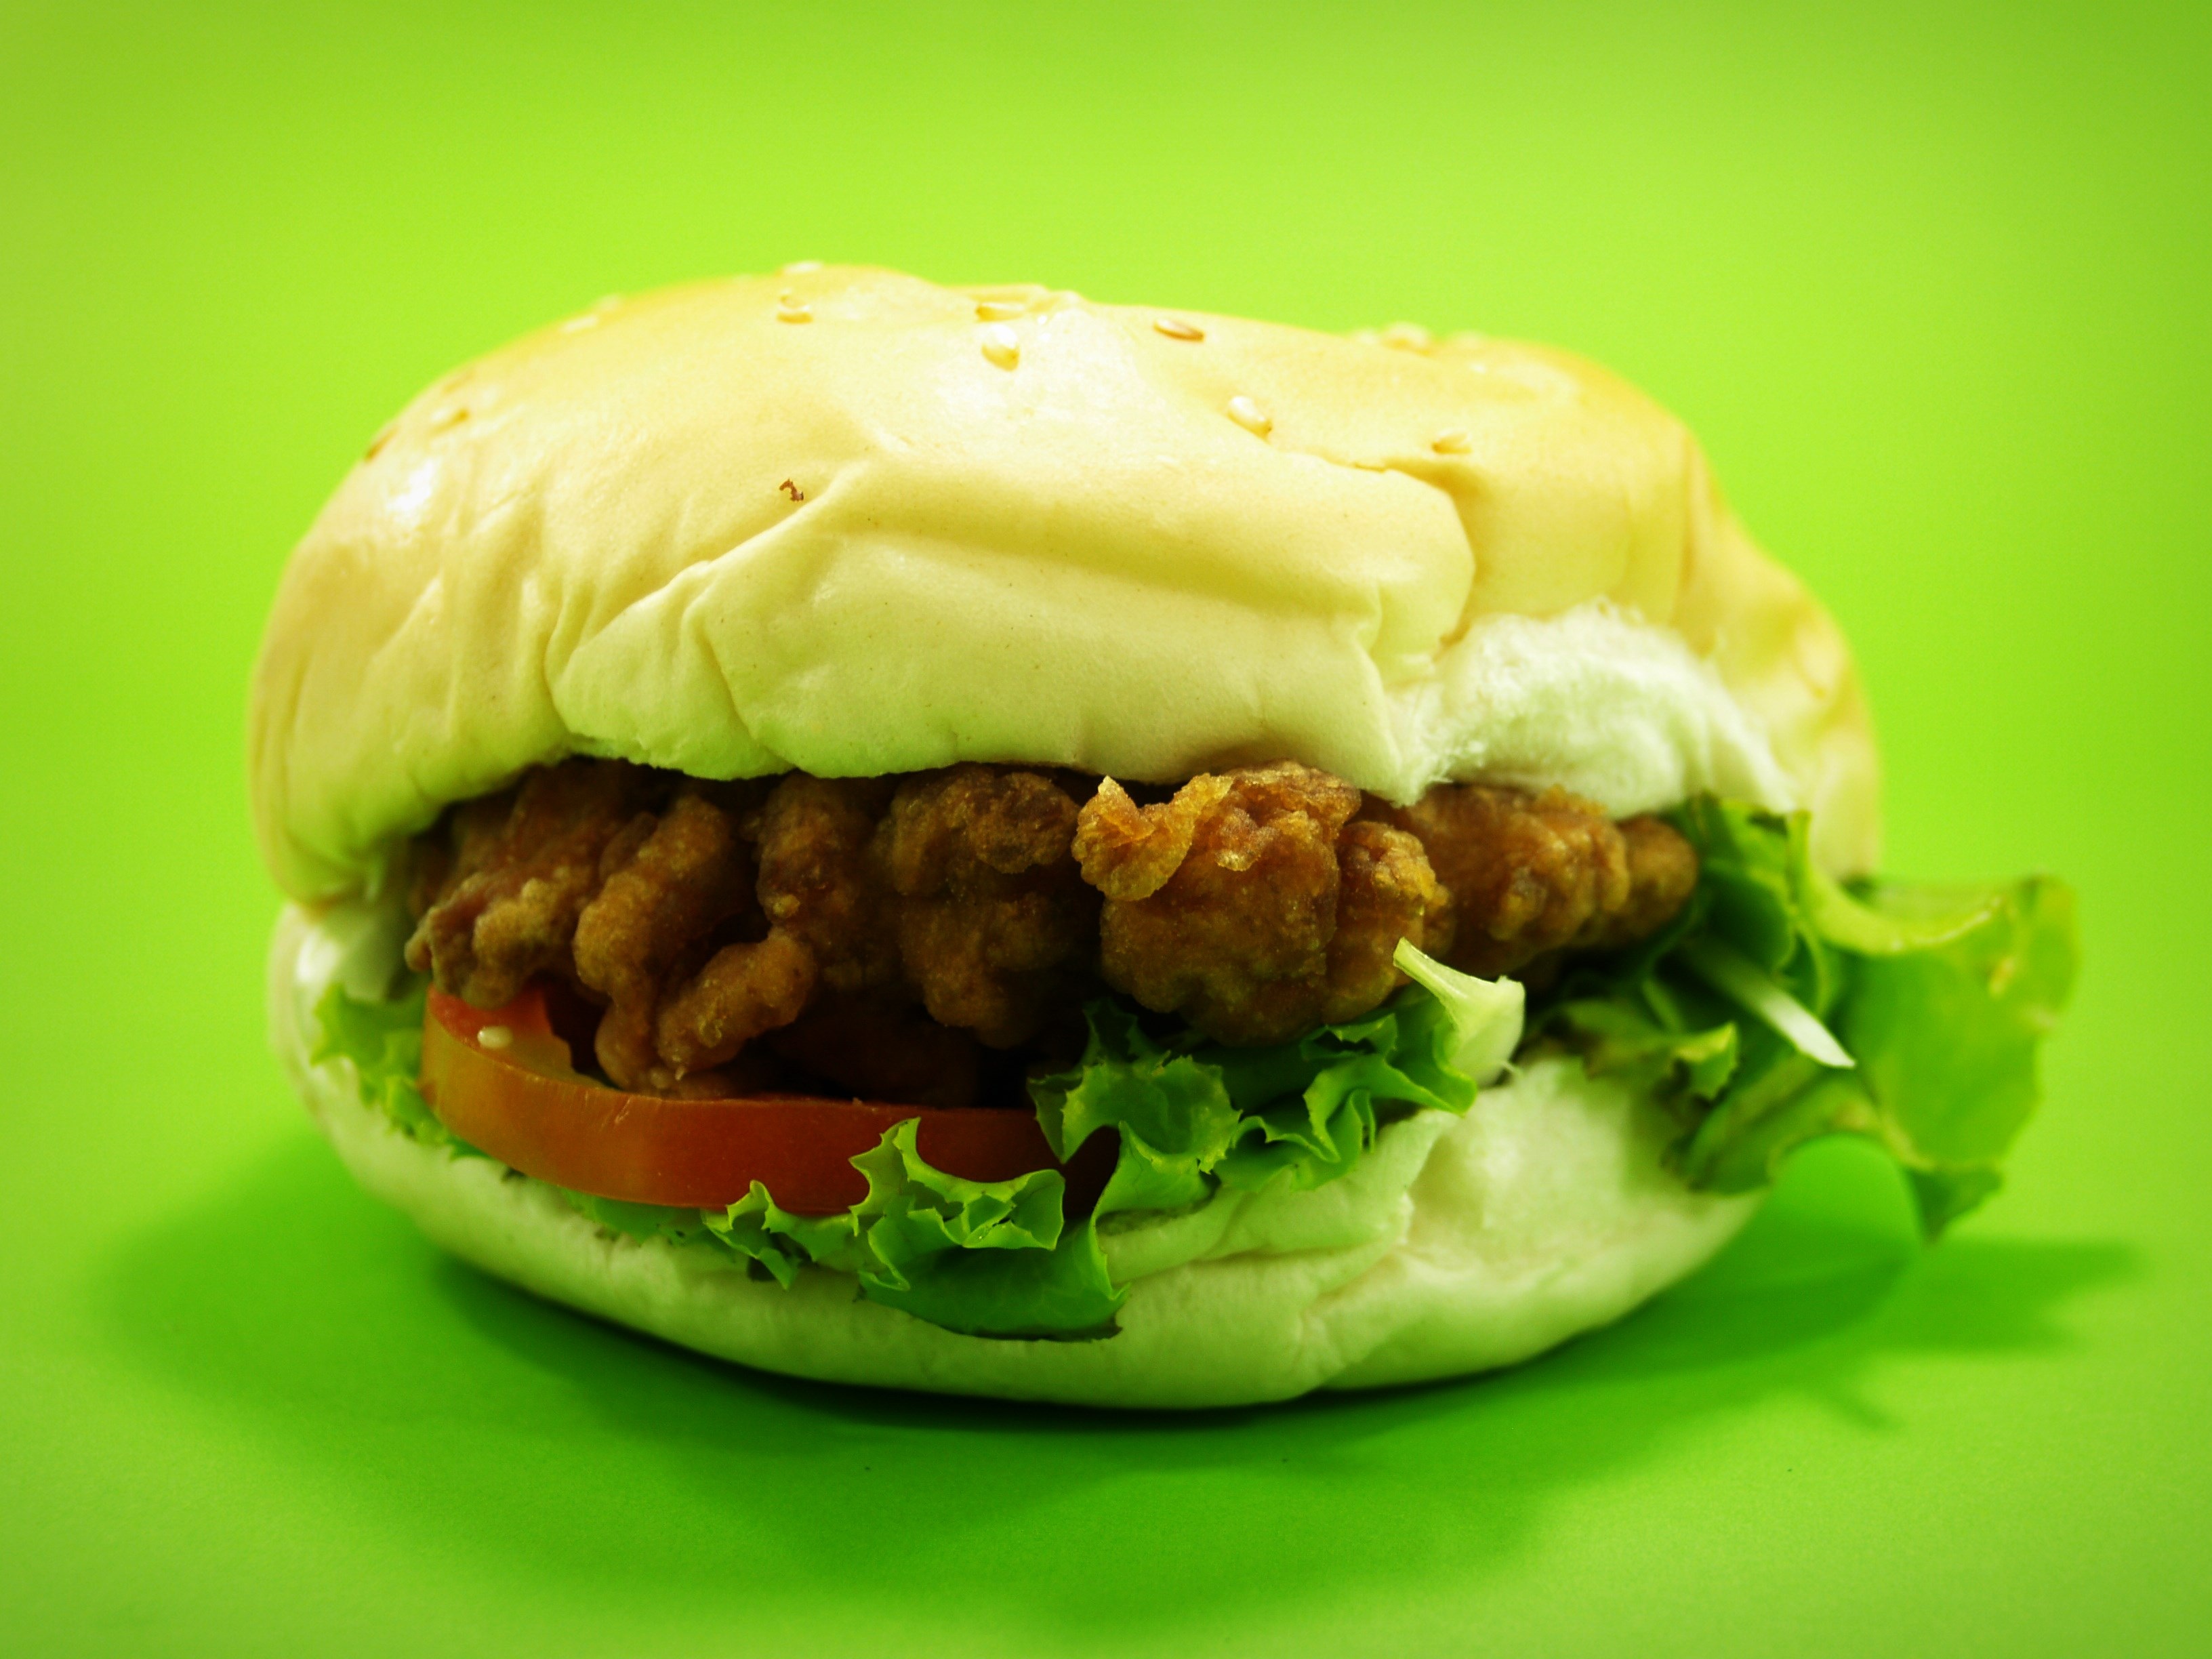
white, seed, isolated, dish, meal, food, salad, produce, macro, studio, fresh, object, colorful, closeup, snack, fast food, meat, cuisine, beef, delicious, bread, hamburger, burger, sandwich, lettuce, cheese, tomato, bun, cheeseburger, eating, american, fat, background, nutrition, single, tasty, big, shot, classic, fast, diet, grilled, sesame, cheddar, unhealthy, veggie burger